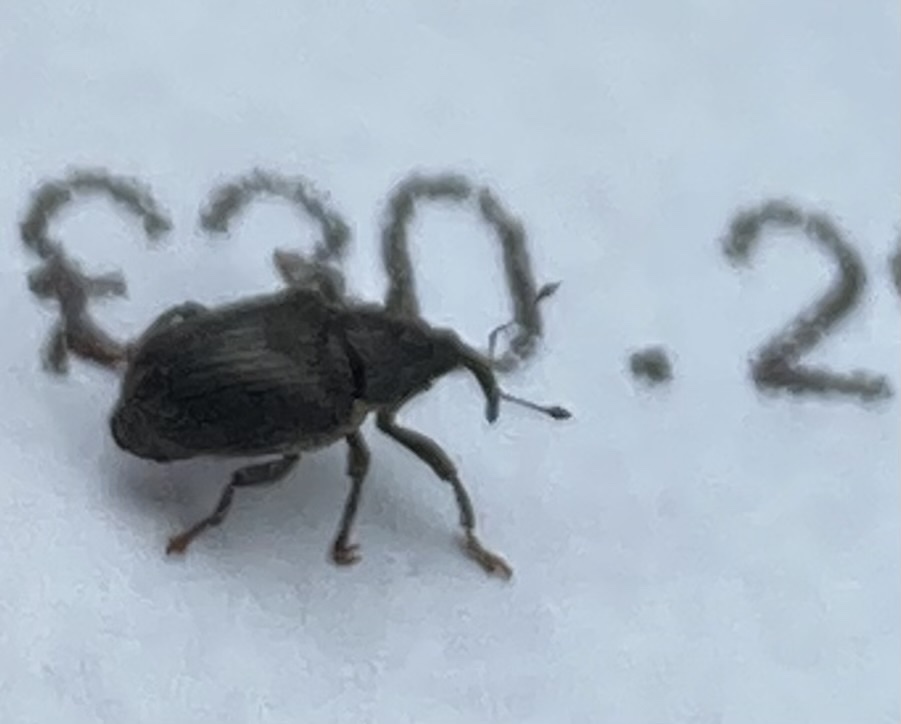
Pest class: Cabbage_seedpod_weevil